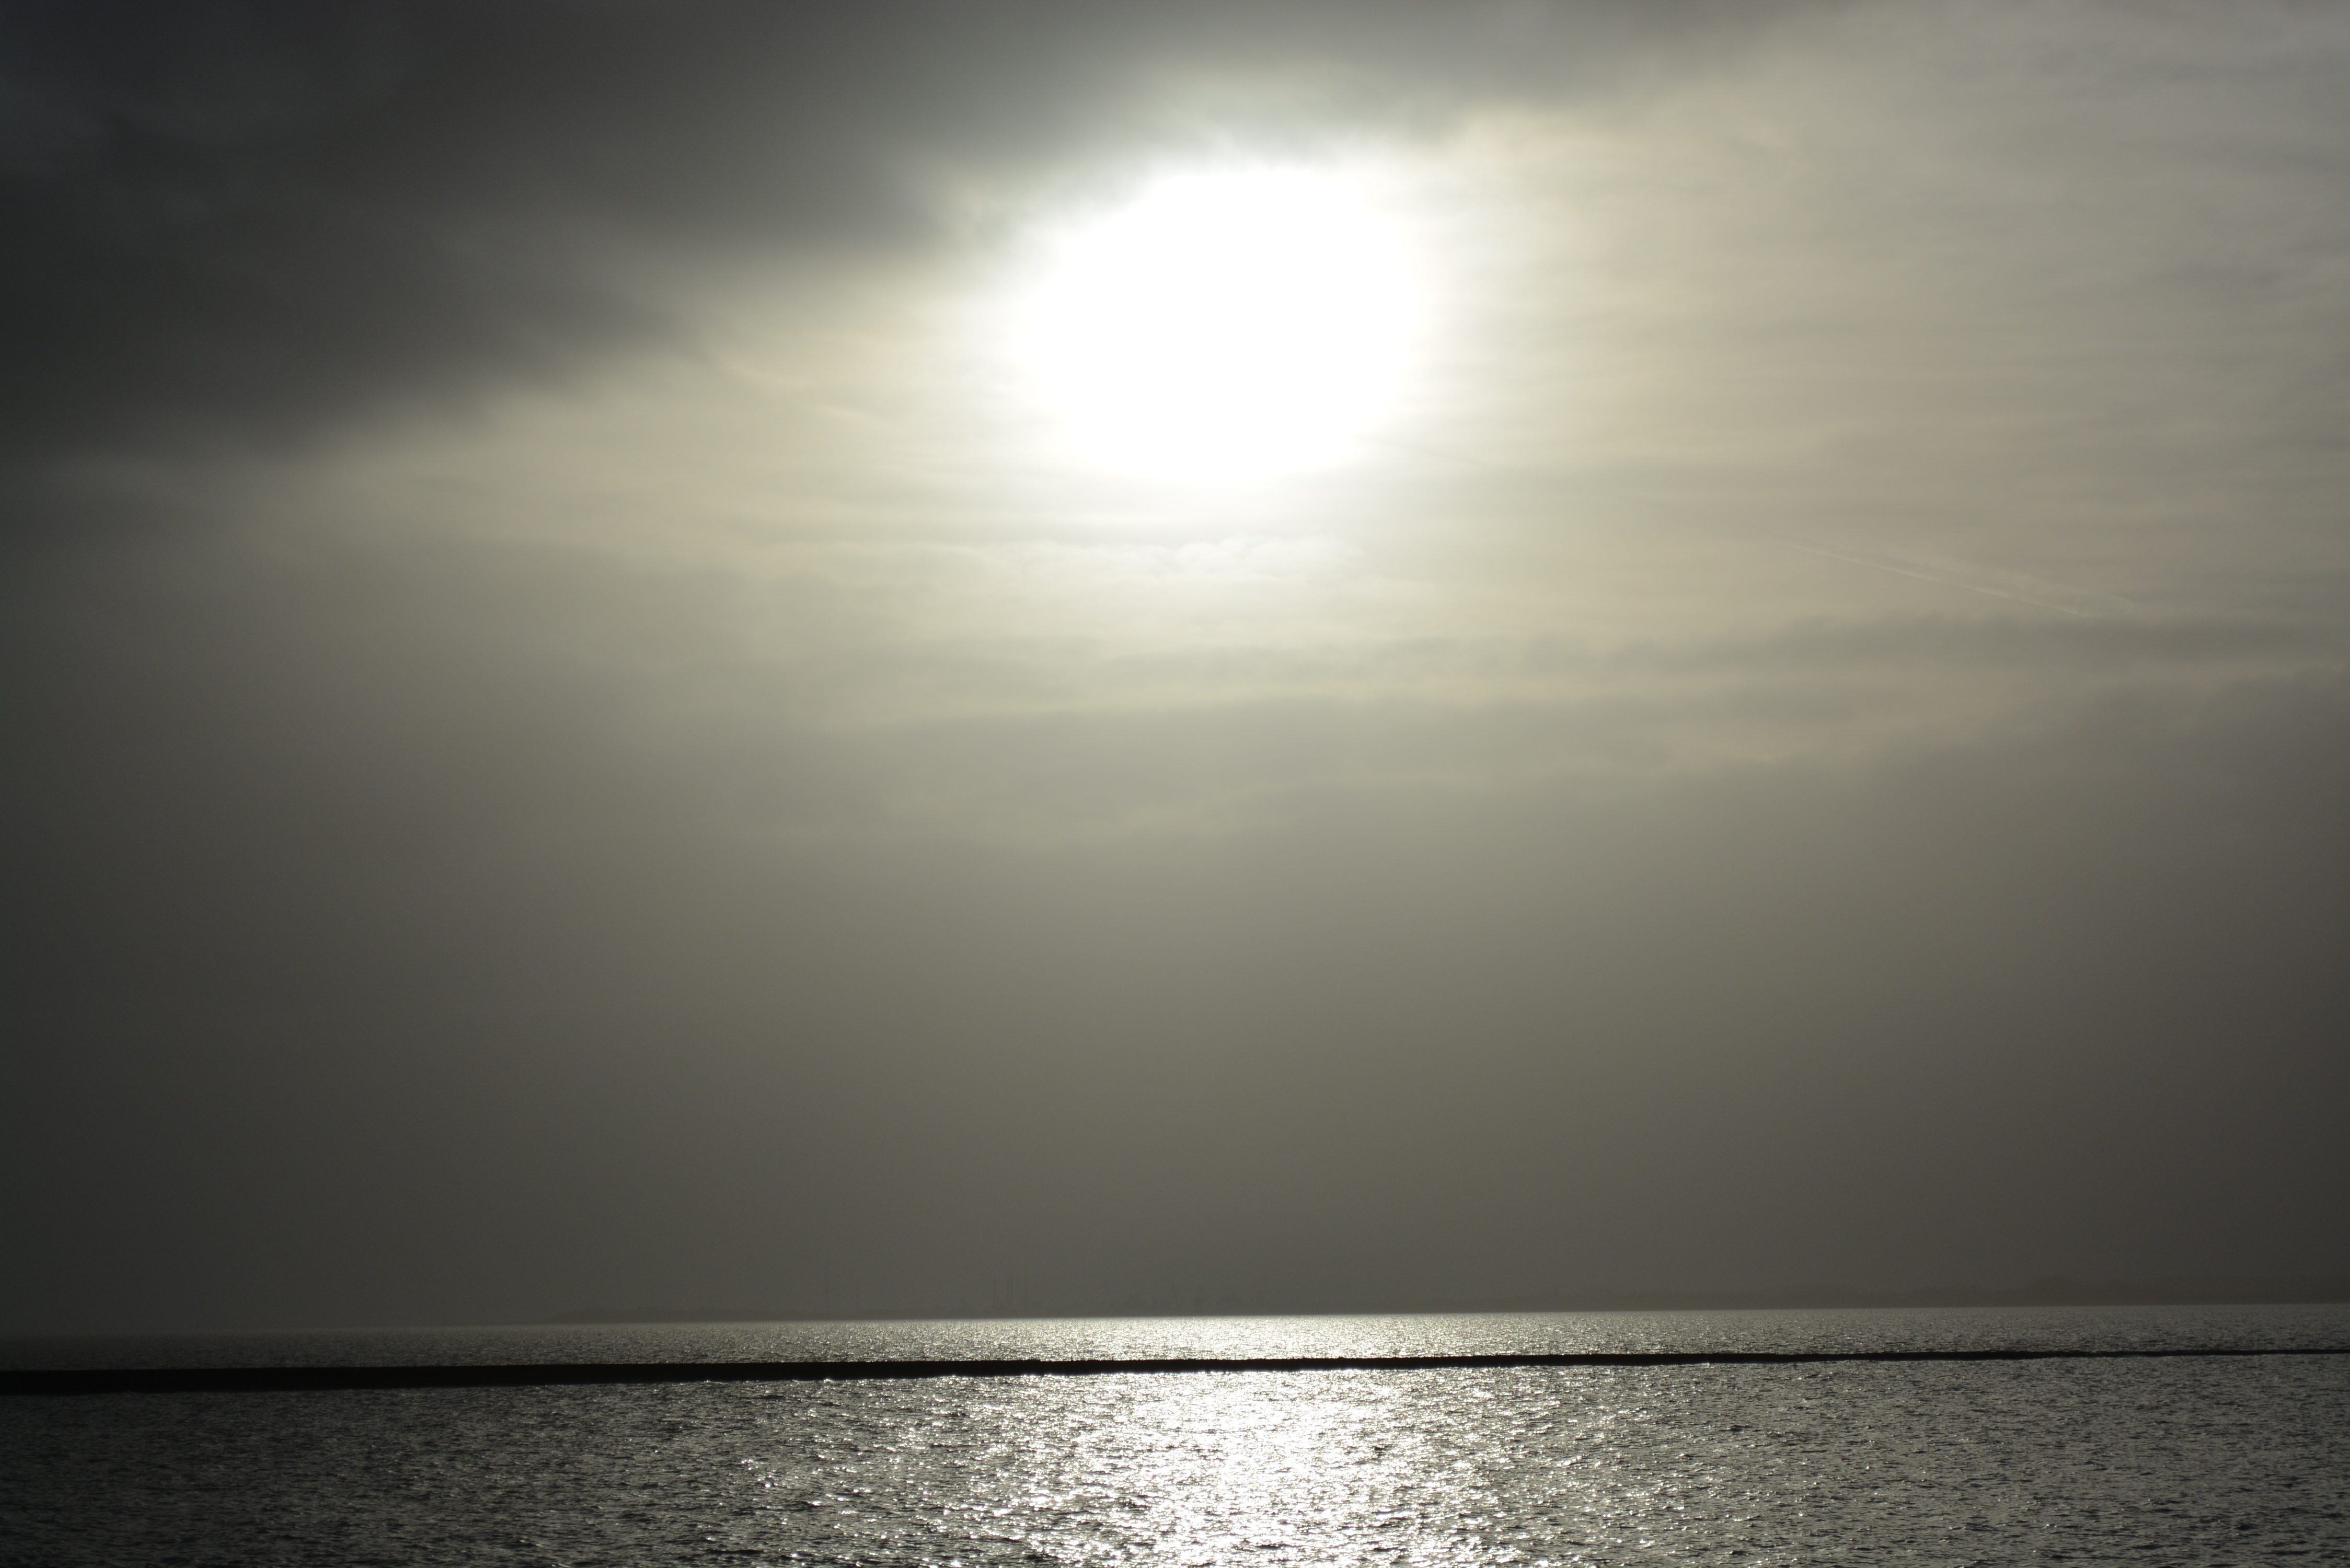
sea, water, nature, ocean, horizon, light, cloud, black and white, sky, sun, sunrise, sunlight, morning, dawn, atmosphere, reflection, darkness, moon, moonlight, evening sun, north sea, wadden sea, astronomical object, atmospheric phenomenon